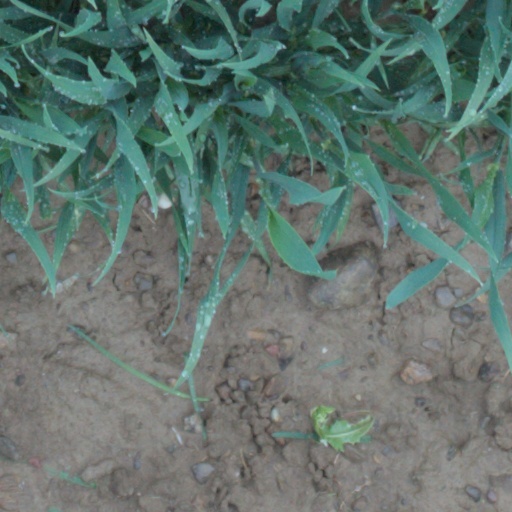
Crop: wheat